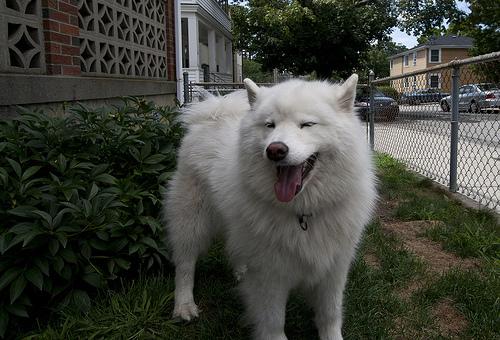
Breed: samoyed